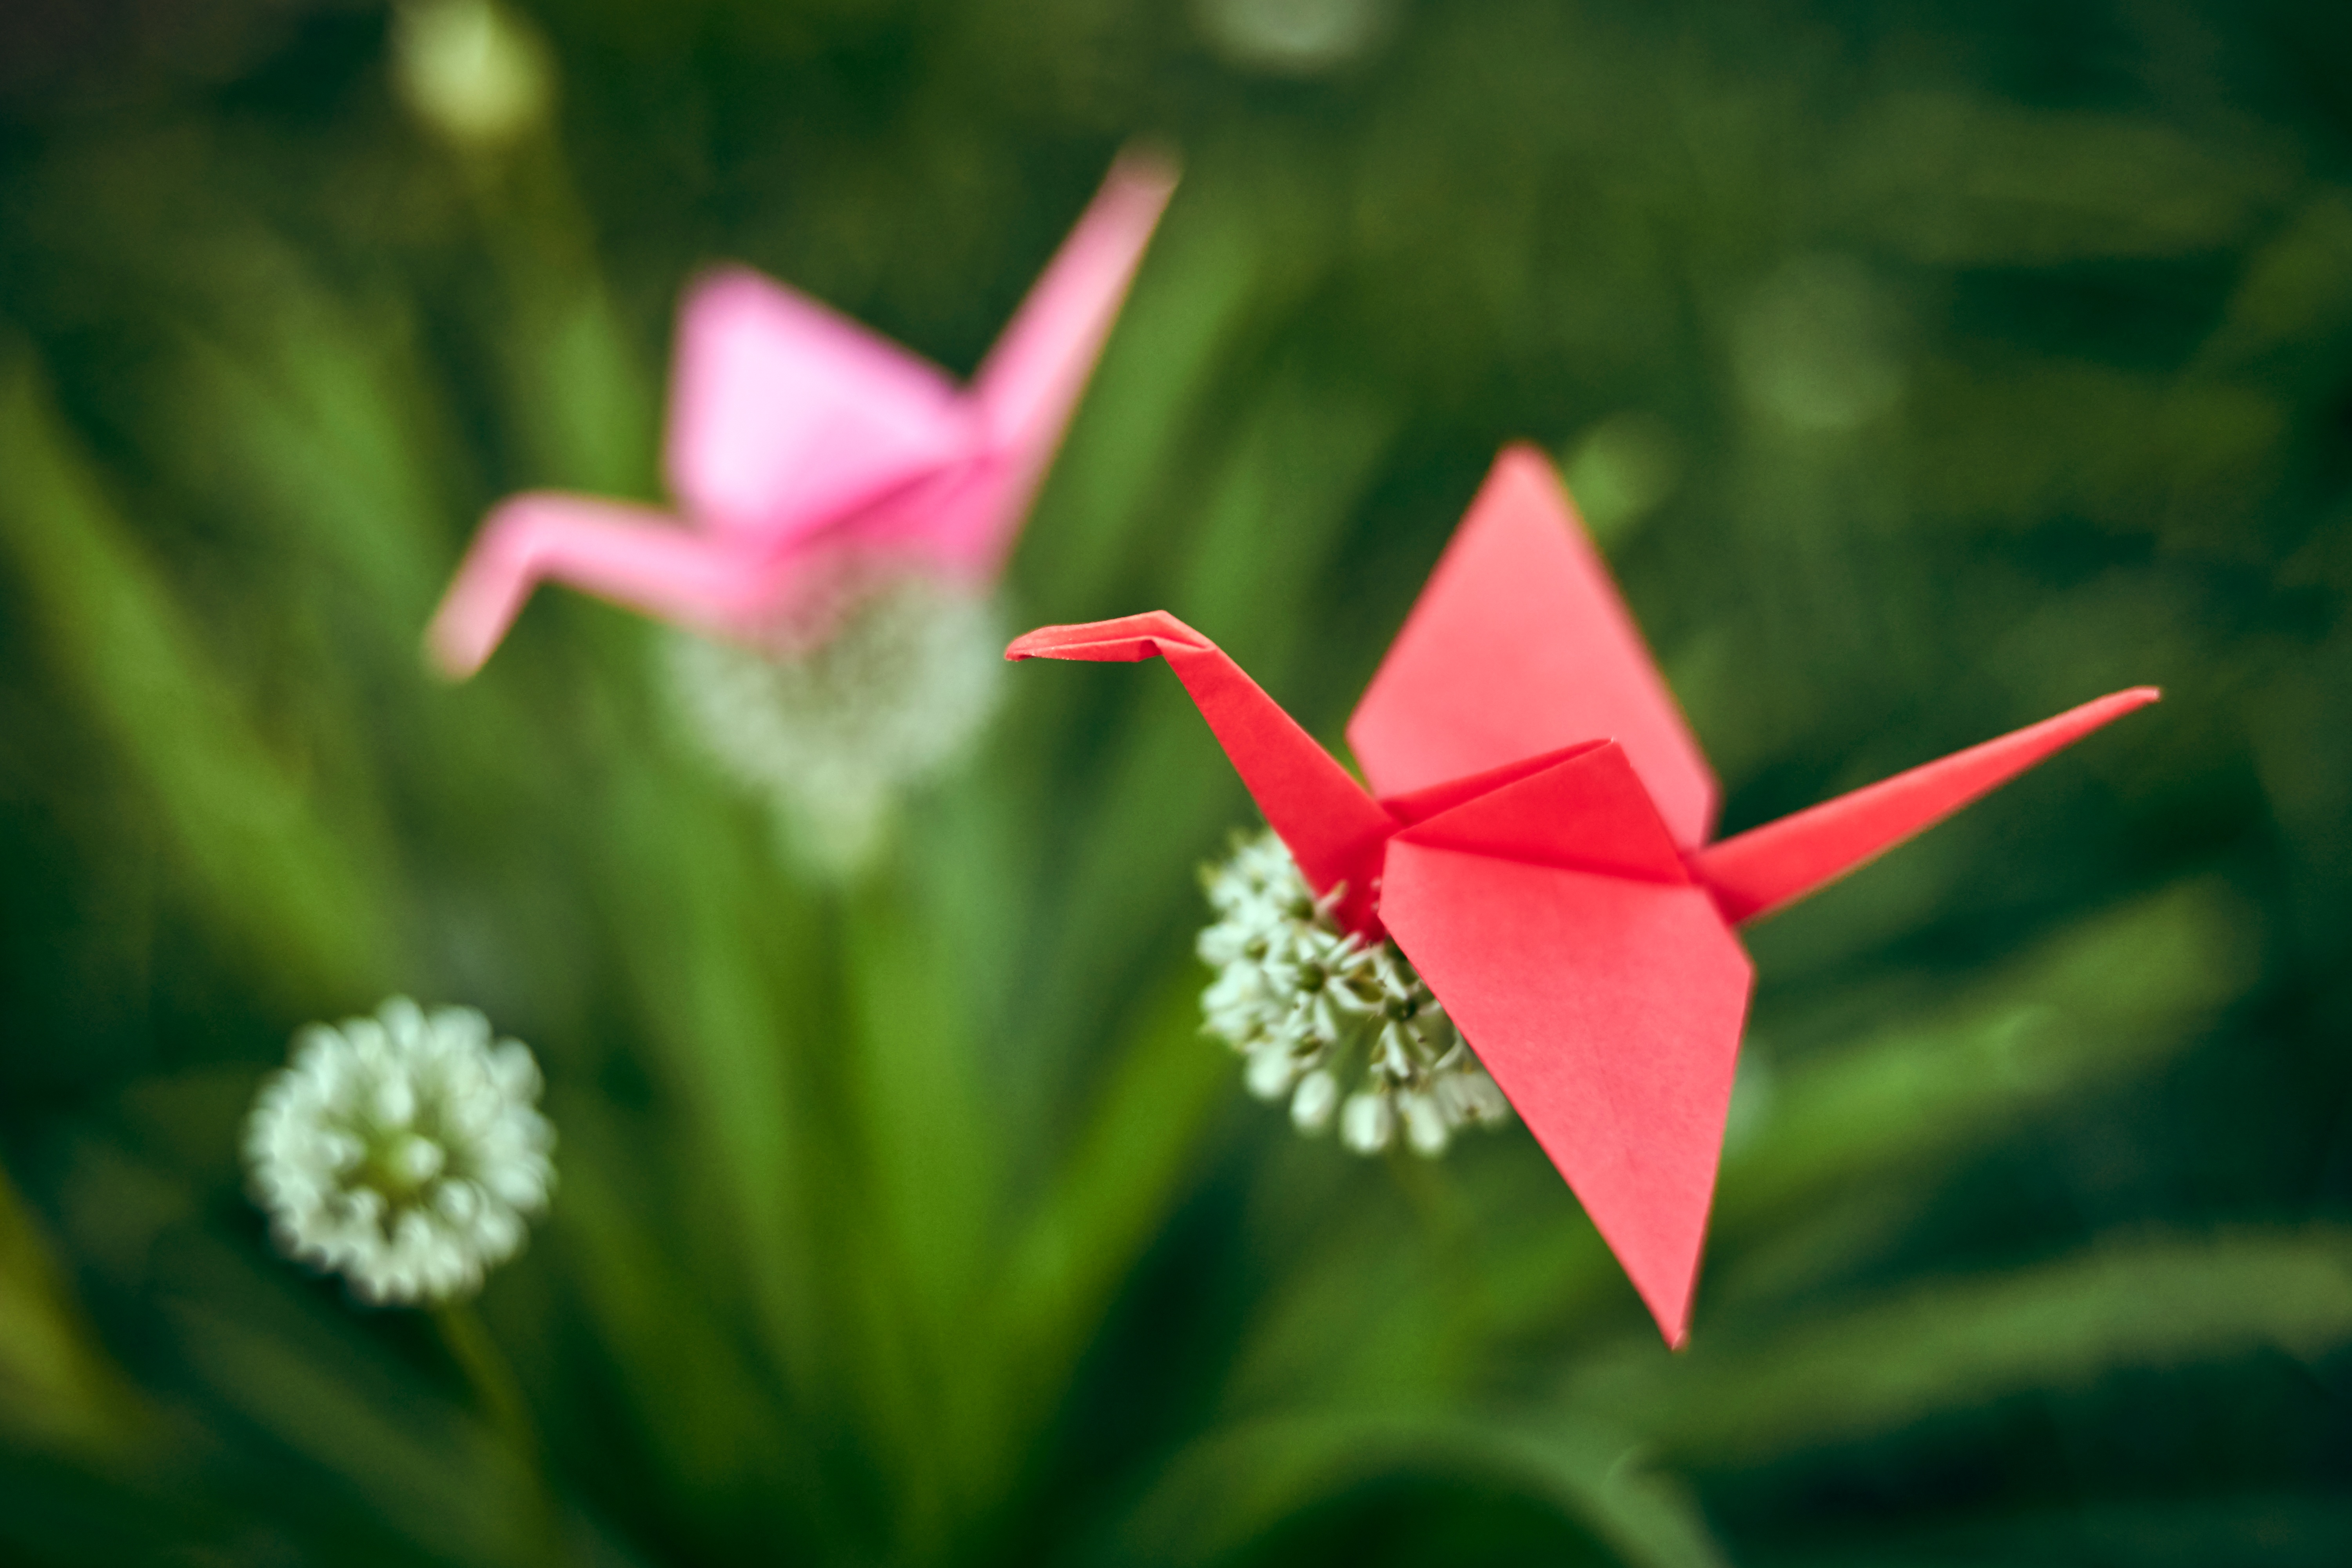
nature, grass, blossom, plant, photography, leaf, flower, petal, rose, green, red, botany, pink, flora, wildflower, close up, macro photography, flowering plant, plant stem, land plant